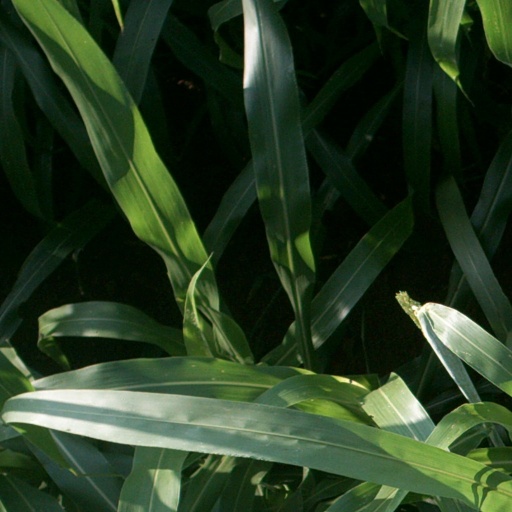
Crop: sorghum